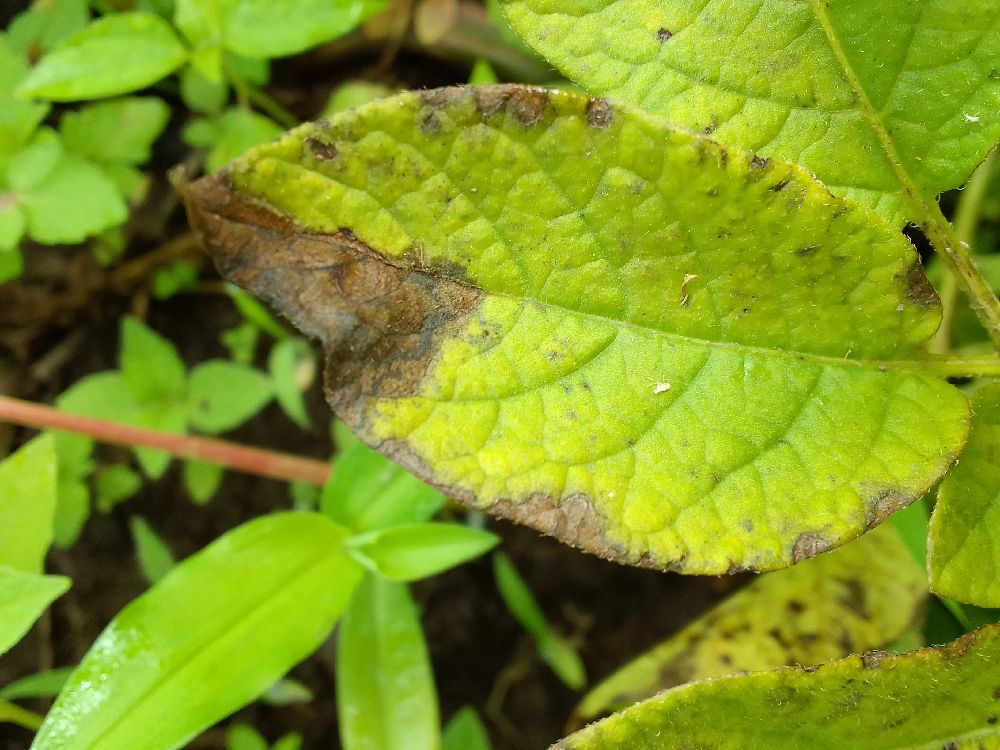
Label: Early blight